Ulassai

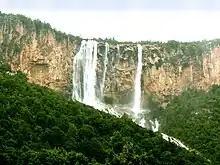
The Cascades of Lequarci.

Ulassai (Ulassa in Sardinian language) is a "comune" (municipality) in the Province of Nuoro in the Italian region Sardinia, located about northeast of Cagliari and about southwest of Tortolì.